Halsted Priory

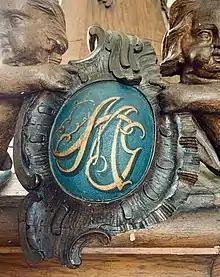
Sophie Magdalene Gram's monogram on the font in Halsted Church.

After Jens Juel-Vind's death in 1726, Juellinge was passed to his son Jens Krag-Juel-Vind. In 1738, he also inherited stamhuset Stensballegaard from his mother Ida Helle Margrethe Krag's side. After Jens Krag-Juel-Vind's death in 1776, Juellinge and Stensballegaard were passed on to his son Frederik Carl Krag-Juel-Vind. He added -Friis to his name when he inherited Frijsenborg following his mother Sophie Magdalene von Grams's death in 1810.